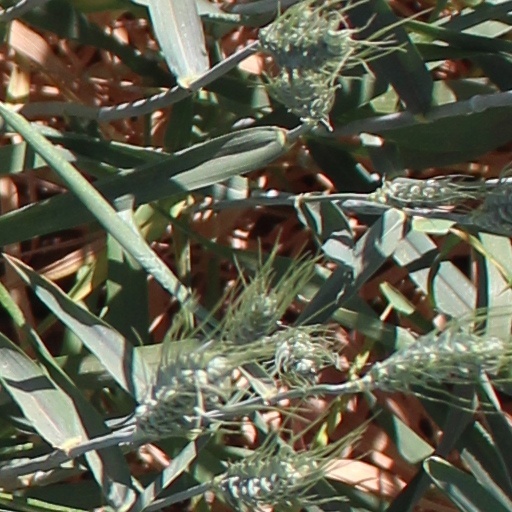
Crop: wheat